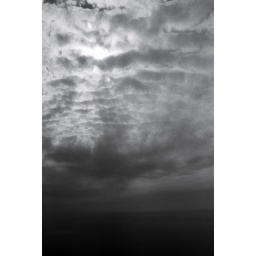
clouds over the ocean